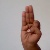
The image shows a hand gesture representing the letter 'F' in Indian Sign Language.